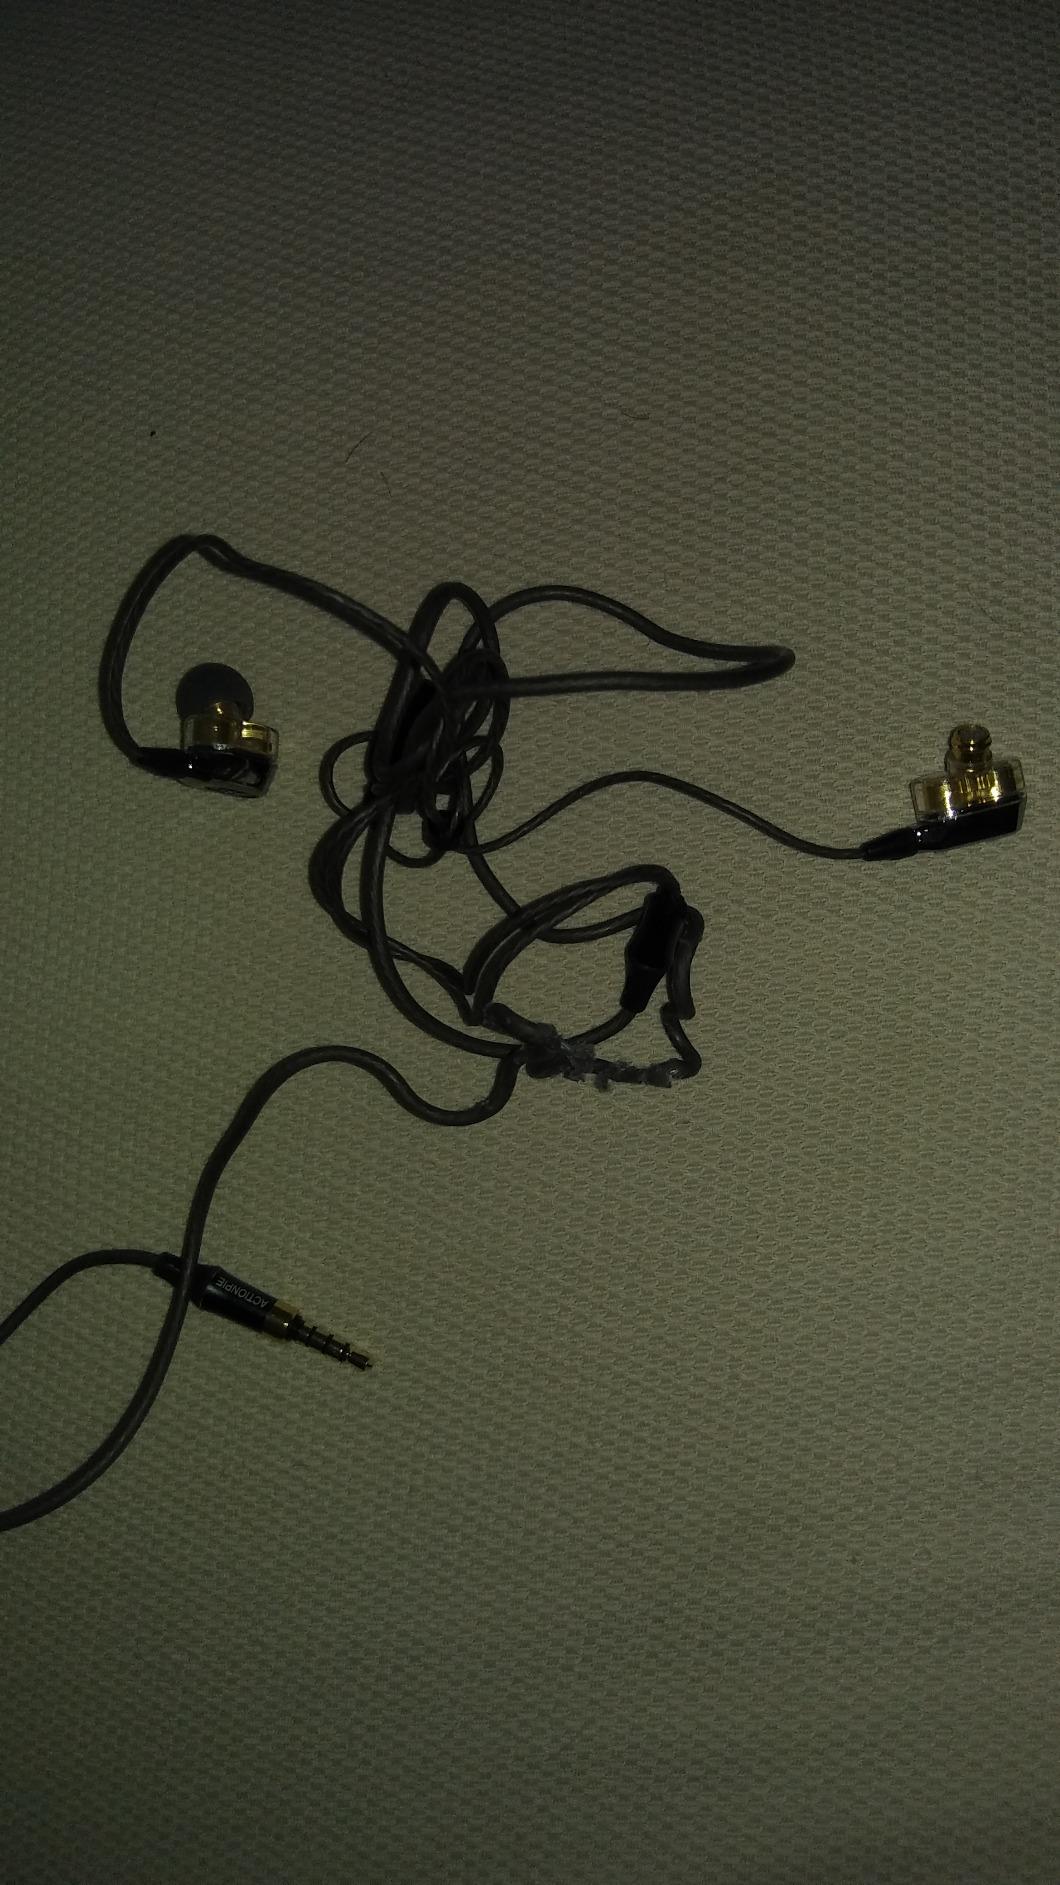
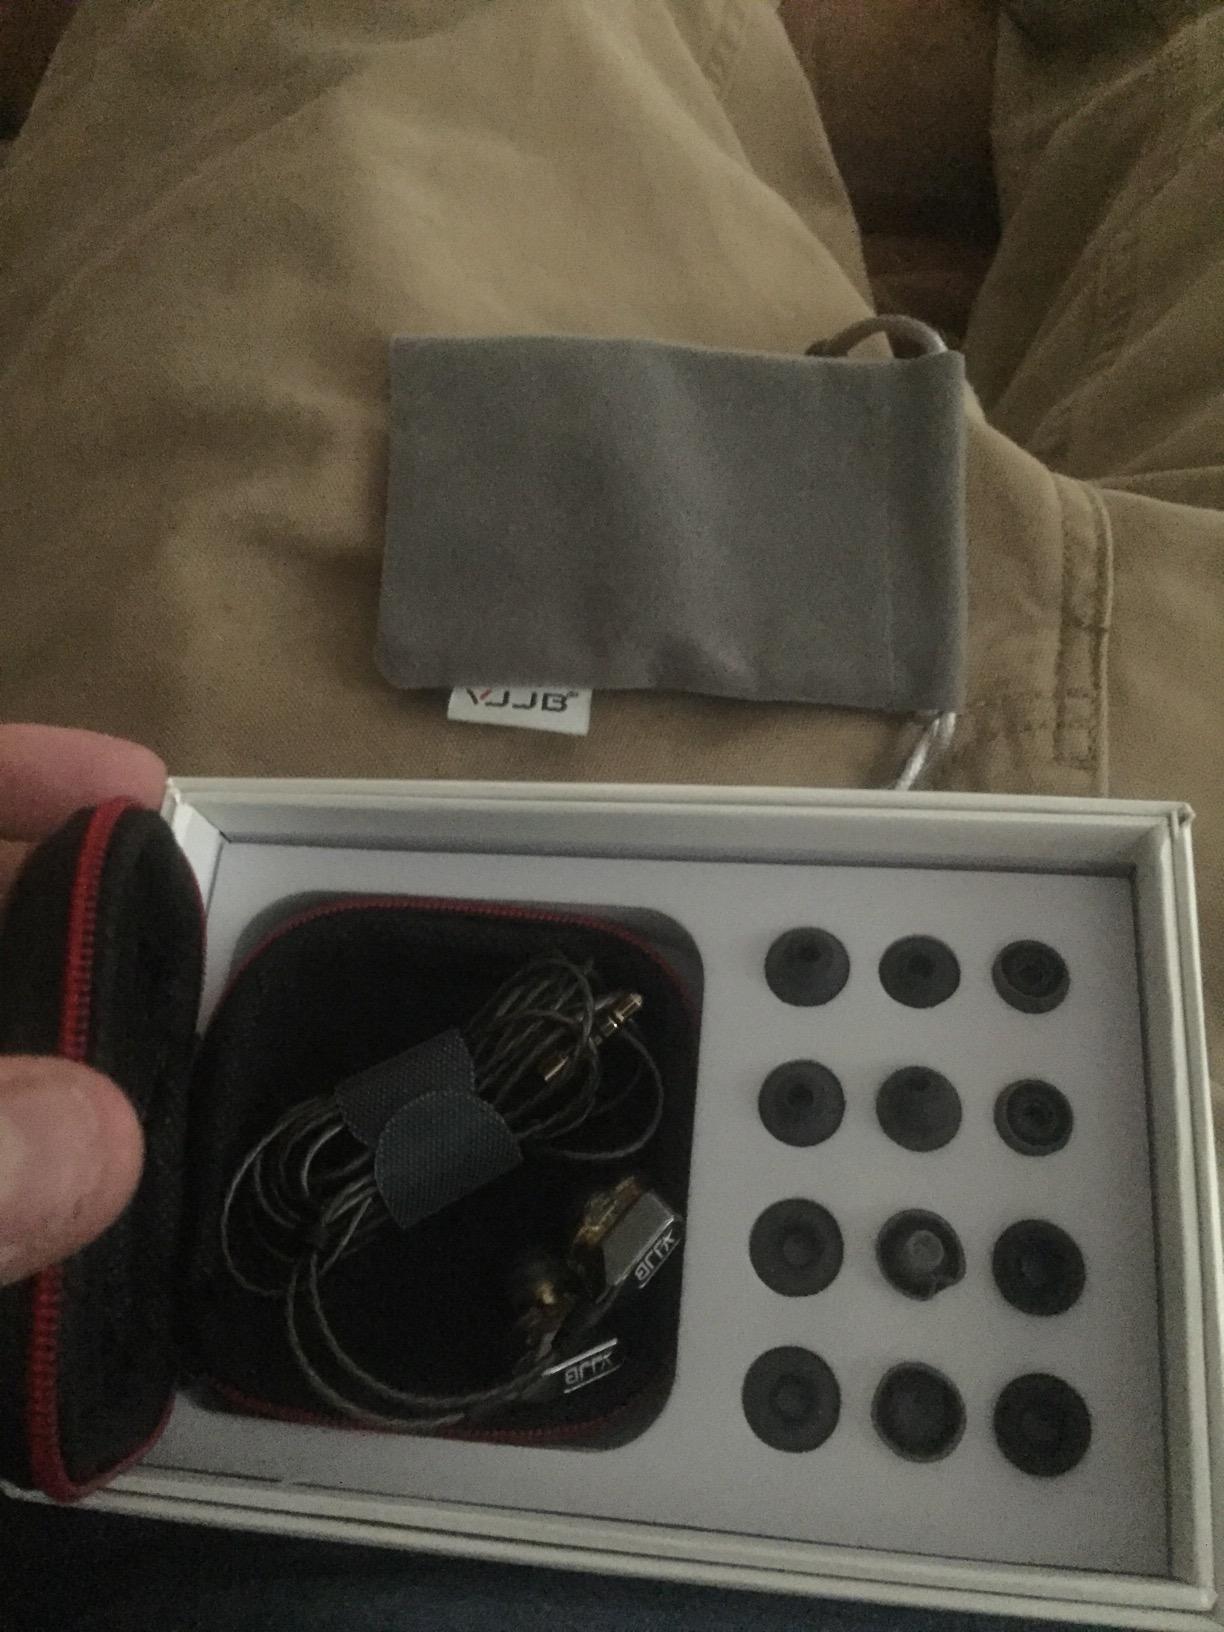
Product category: headphones
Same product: yes